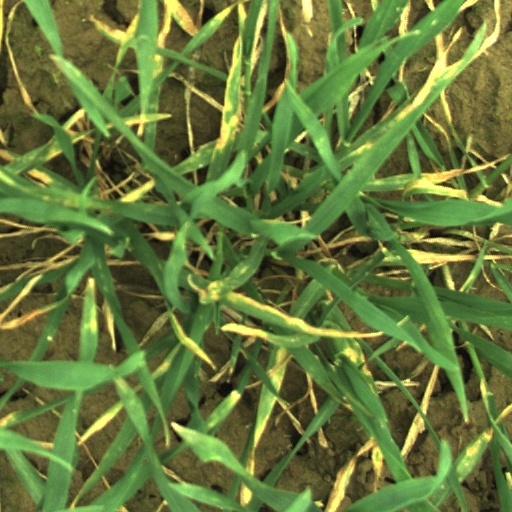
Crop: wheat